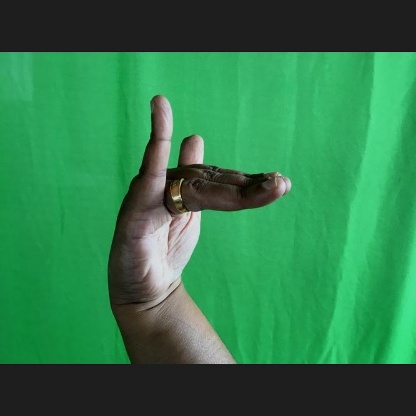
Mudra: Mrigasirsha